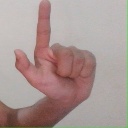
अक्षर: ल